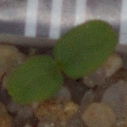
Label: cleavers